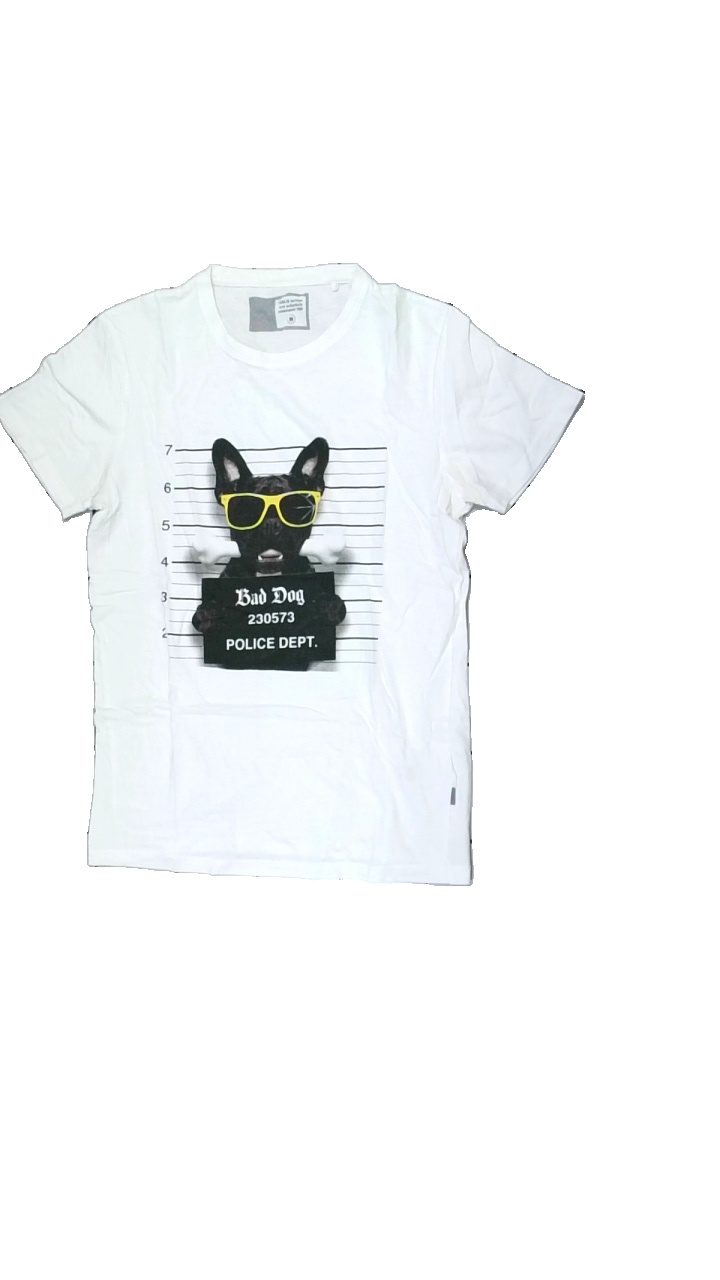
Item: T-shirt (Men)
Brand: Solid
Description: vit t-shirt med hund fram, svettfläckar i armhålorna
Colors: Black, White, Yellow
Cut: Regular
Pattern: Animal print
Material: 100% cotton
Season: All
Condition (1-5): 3
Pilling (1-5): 5
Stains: Major
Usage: Export
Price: <50